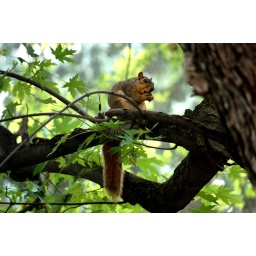
A squirrel eating his lunch in our tree